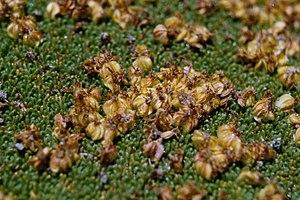
Azorella compacta, aussi connue sous les noms de Yareta chez les anglo-saxons et Llareta en espagnol, est une plante à fleurs de la famille des Apiaceae. Elle pousse en Amérique du Sud dans la puna des Andes, au Pérou, en Bolivie, au nord du Chili, à l'ouest de l'Argentine entre 3 200 et 5 000 m d'altitude.